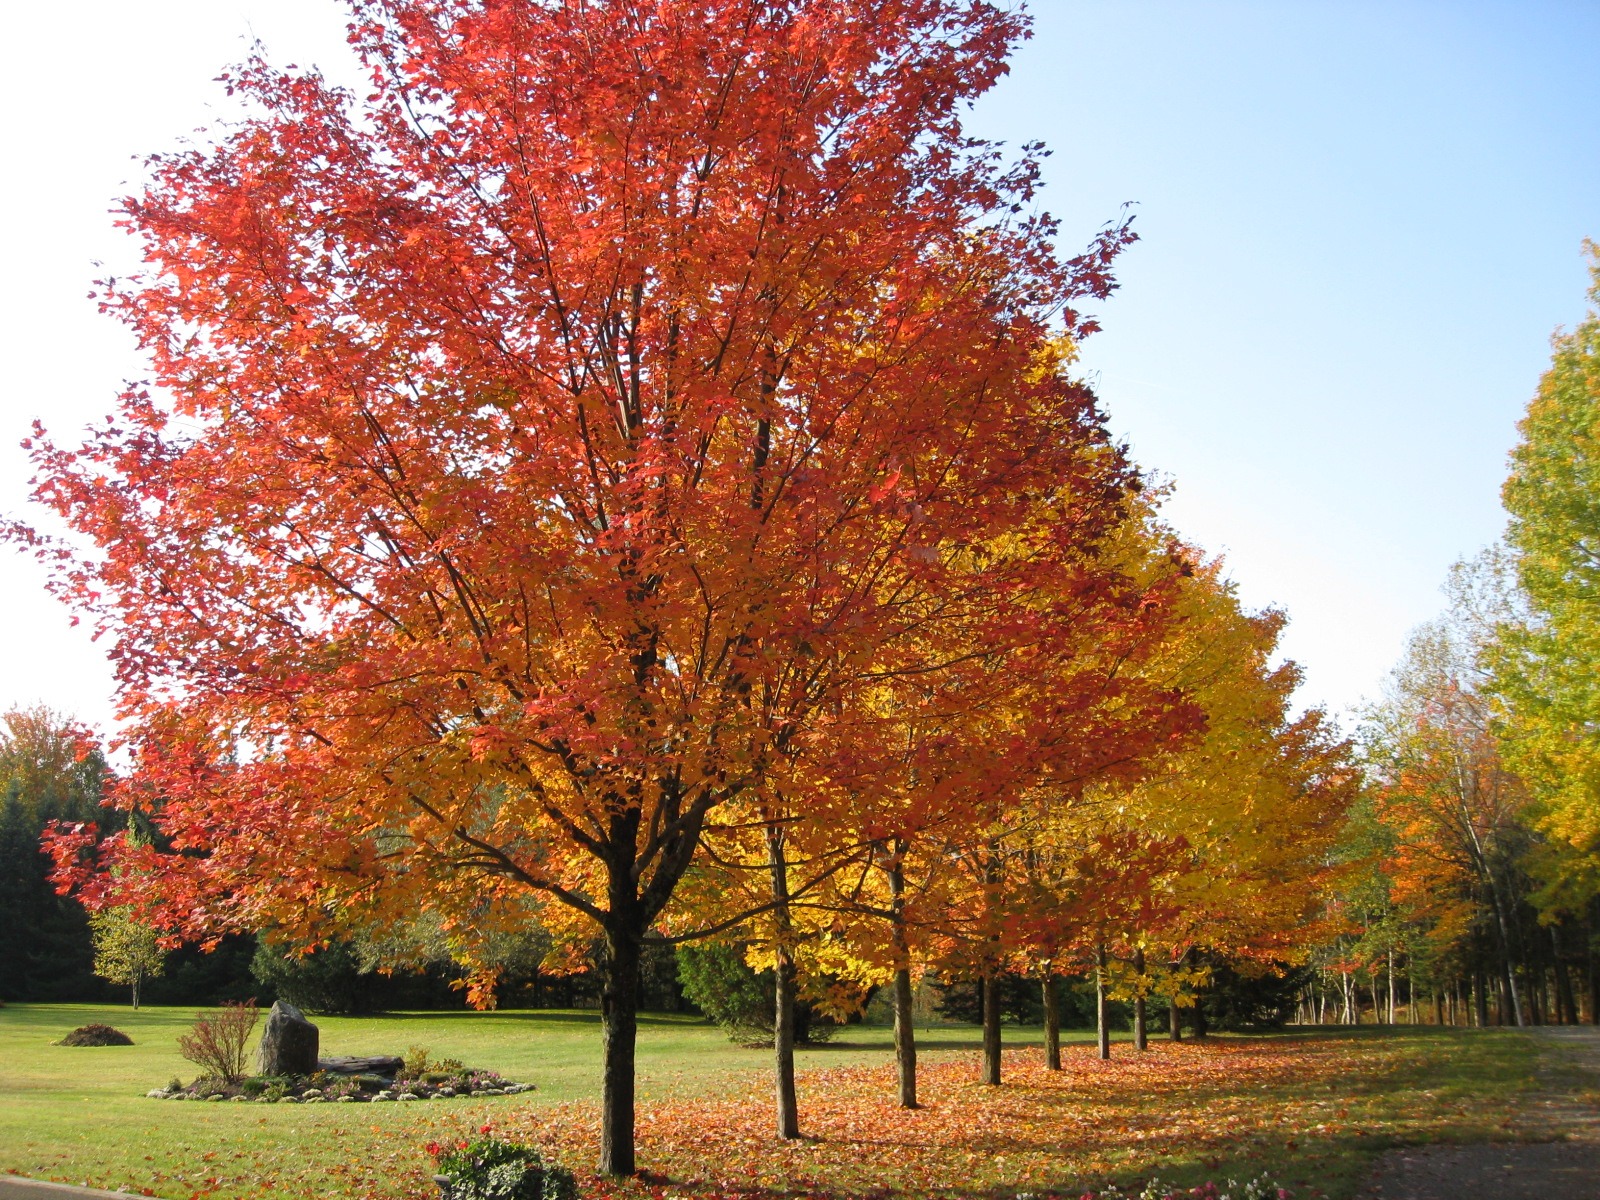
tree, plant, leaf, fall, autumn, season, maple tree, leaves, deciduous, grove, flowering plant, art autumn, woody plant, temperate broadleaf and mixed forest, land plant